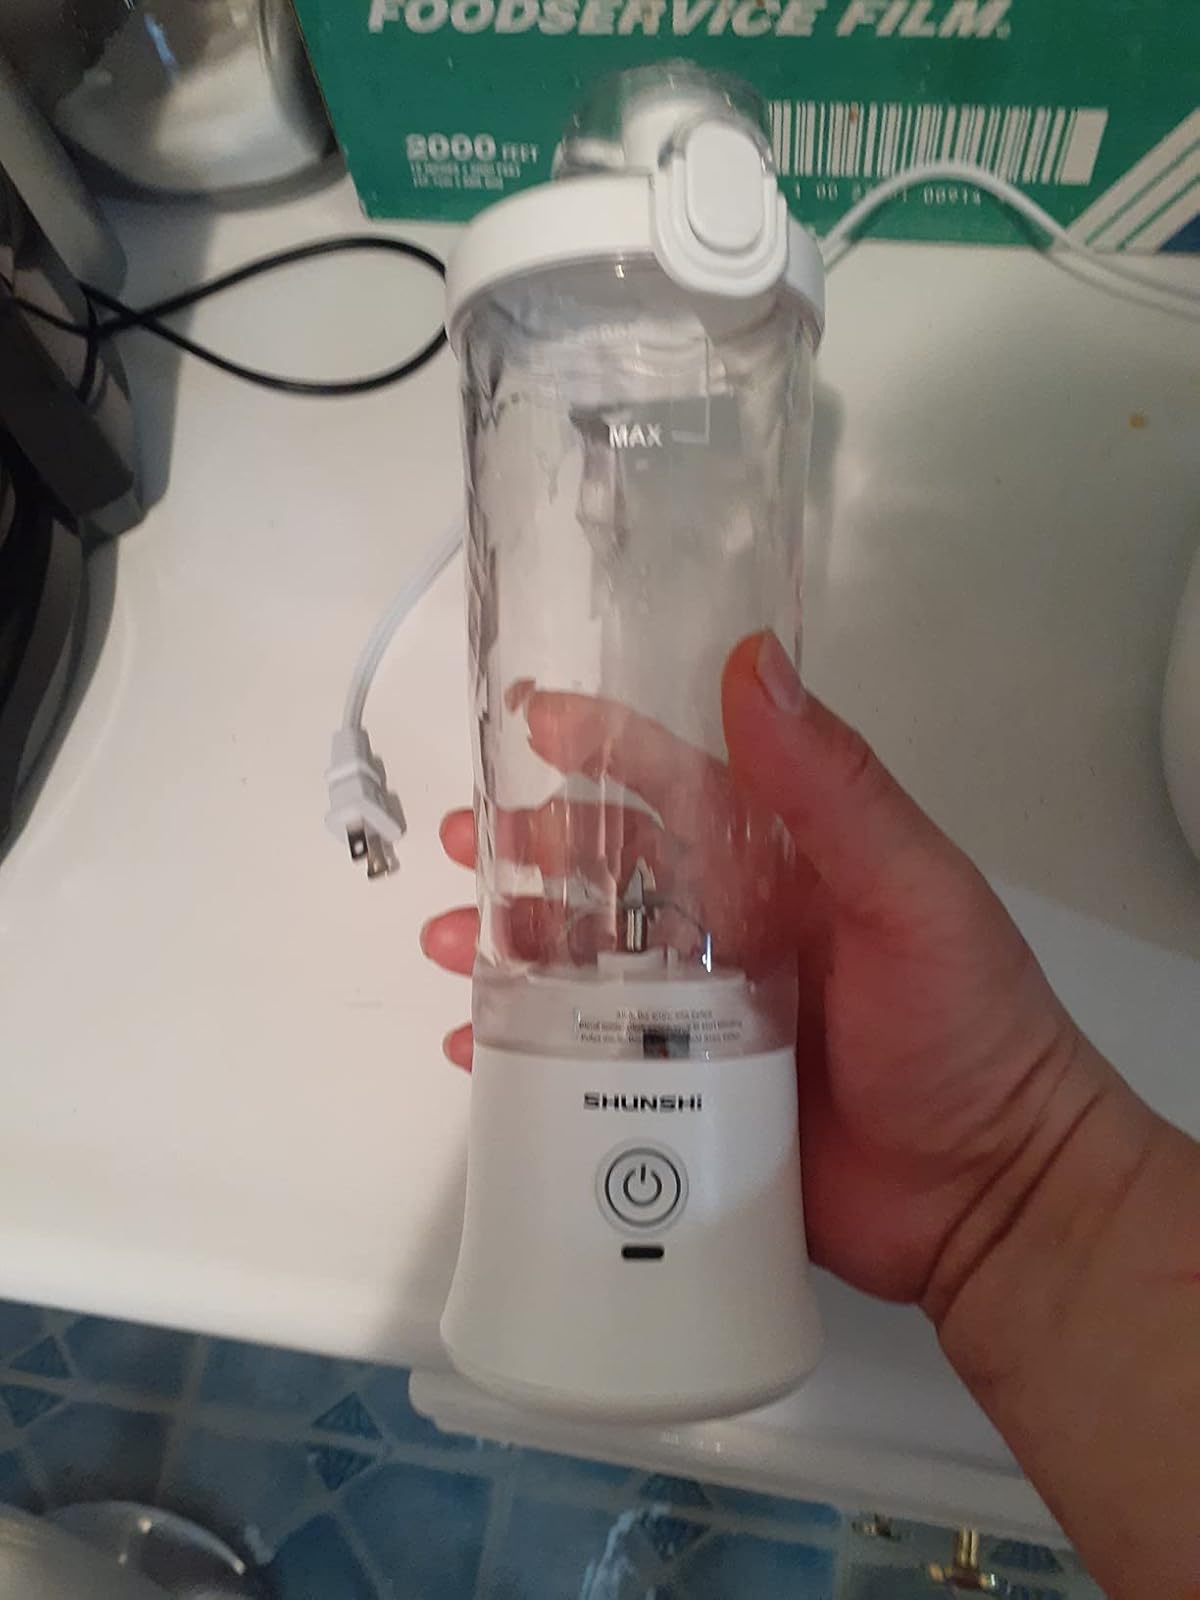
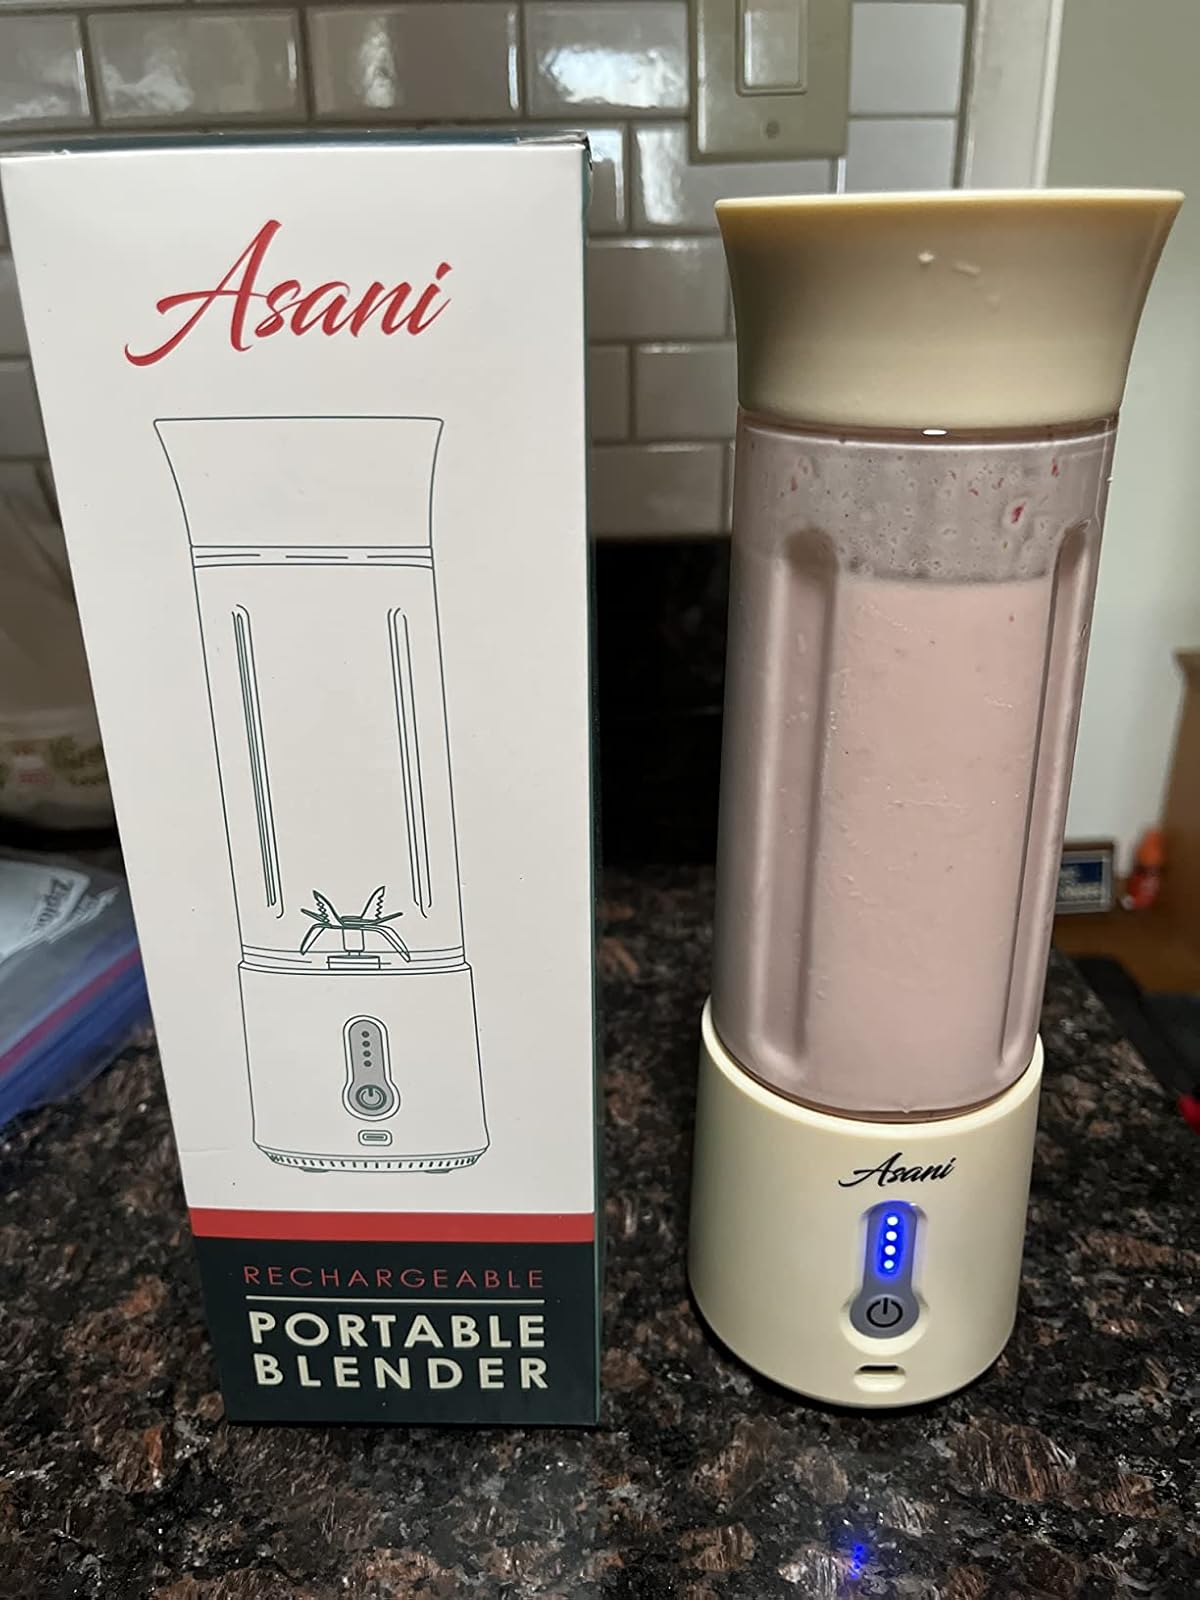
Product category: items_blender
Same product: no